Walhonding Canal

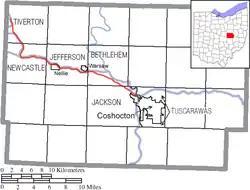
The Walhonding Canal, highlighted in red, following the Walhonding and Mohican Rivers.

The Walhonding Canal was a canal in Coshocton County, Ohio that was used as a feeder canal for the Ohio and Erie Canal. A small canal, at only long, it was wholly contained within Coshocton County, following the Mohican River from Cavallo south to the confluence with the Kokosing River, which together with the Mohican forms the Walhonding River. The canal followed the Walhonding River southeast toward Coshocton where it met the Ohio and Erie Canal in Roscoe Village.